Takase Shrine

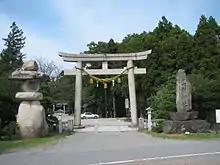
Torii at Takase Shrine

is a Shinto shrine located in the Takase neighborhood of the city of Nanto, Toyama Prefecture, Japan. It one of four shrines claiming the title of "ichinomiya" of former Etchū Province. The shrine's main festival is held annually on September 13.